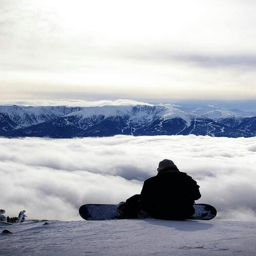
leaning to snowboard was the most frustrating and rewarding thing i have ever done !